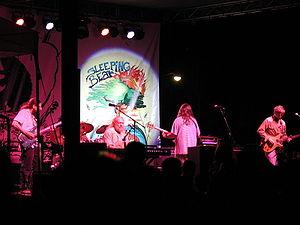
Vince Welnick est un musicien américain qui a joué avec les groupes The Tubes et Grateful Dead.